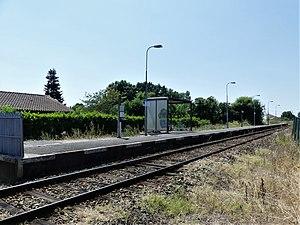
La voie en direction de Libourne, halte ferroviaire de Saint-Antoine-de-Breuilh, Dordogne, France.
La gare de Saint-Antoine-de-Breuilh est une gare ferroviaire française de la ligne de Libourne au Buisson, située sur le territoire de la commune de Saint-Antoine-de-Breuilh, dans le département de la Dordogne, en région Nouvelle-Aquitaine.